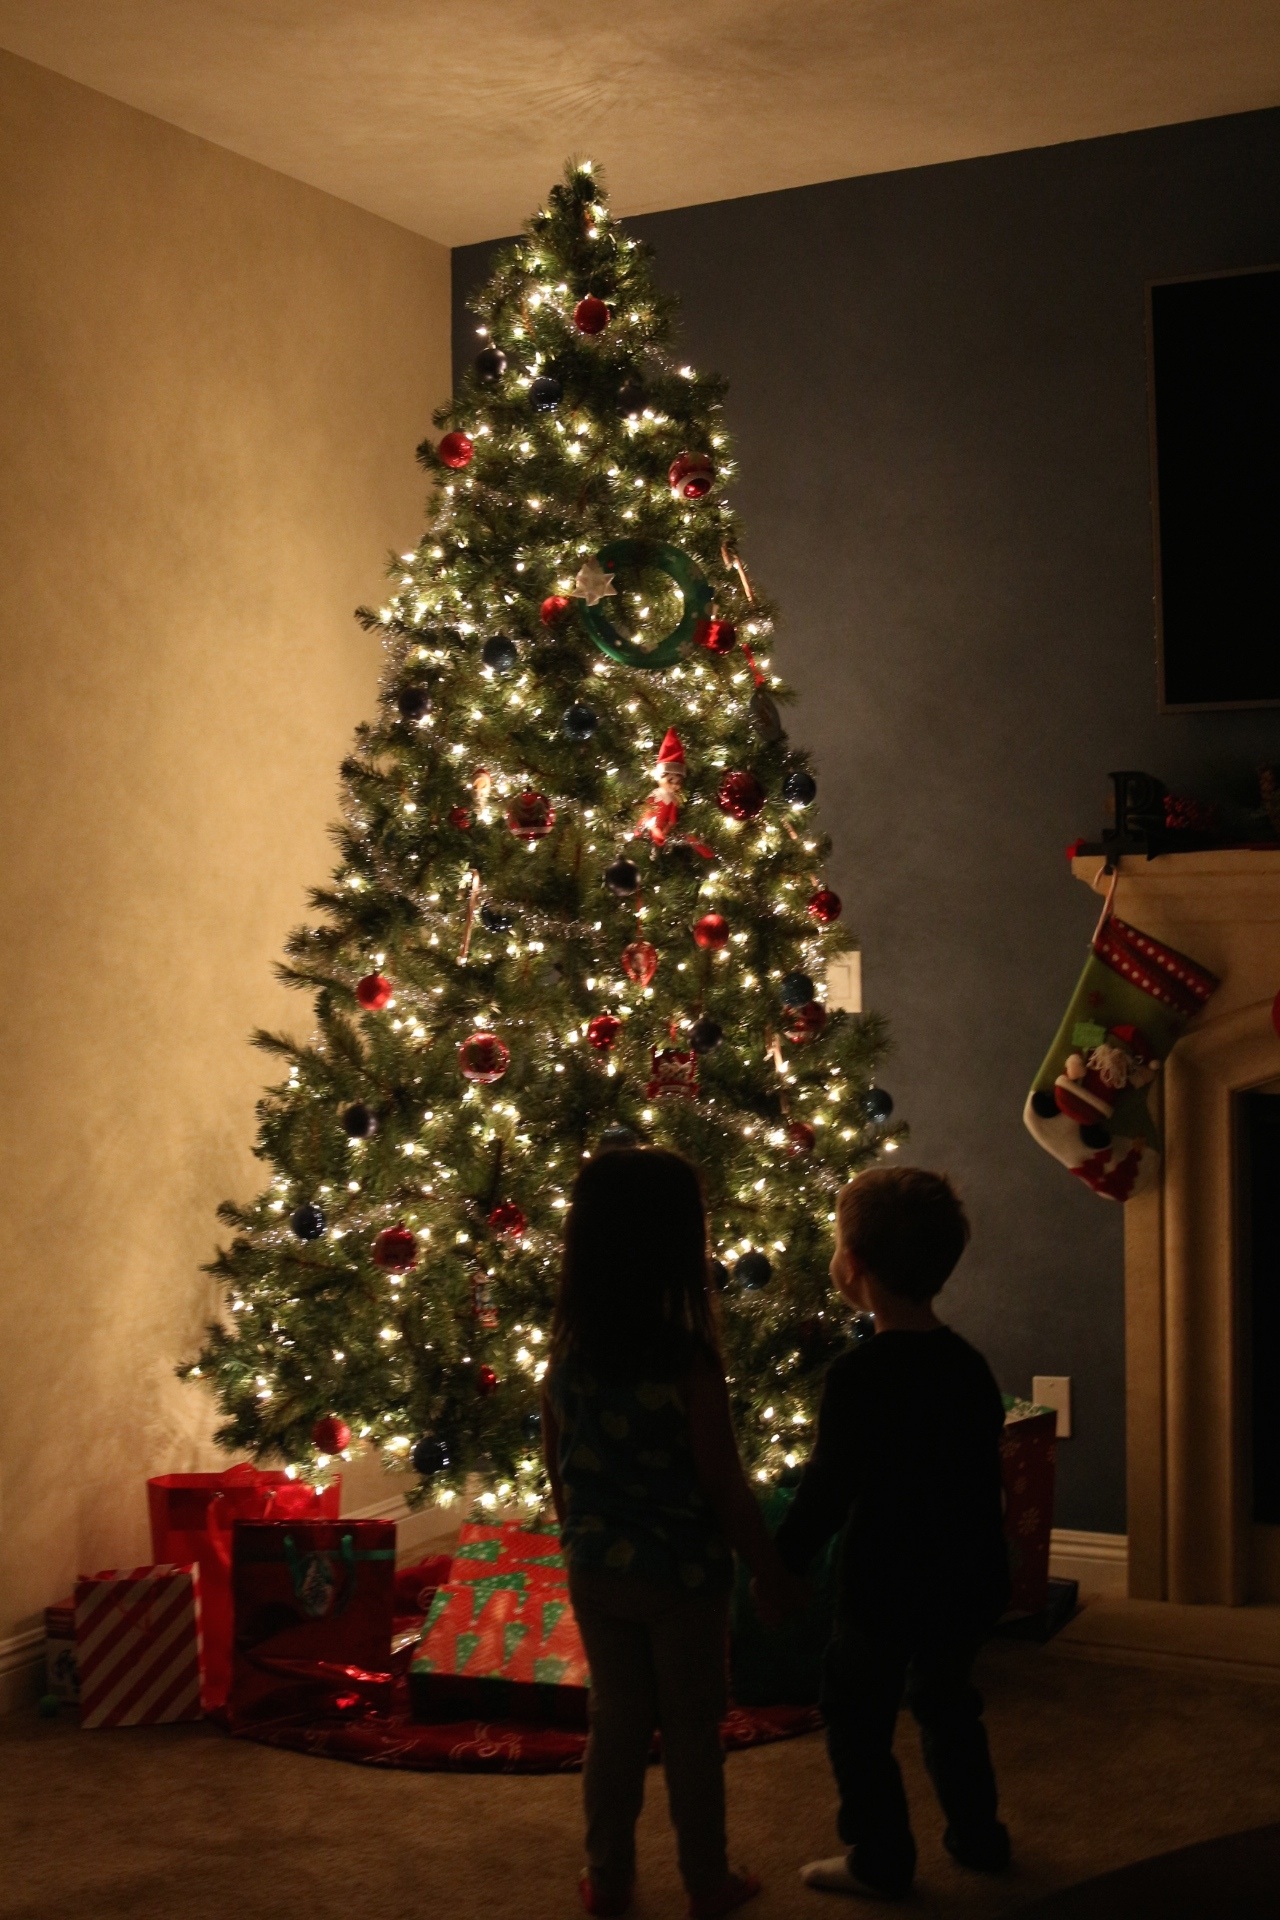
tree, winter, home, waiting, portrait, red, holiday, together, christmas, christmas tree, smiling, santa, celebrate, cheerful, christmas decoration, children, happy, happiness, joy, event, claus, xmas, joyful, presents, surprise, enjoying, woody plant